51st government of Turkey

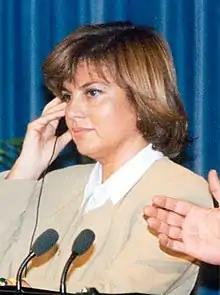
Tansu Çiller

The 51st government of Turkey (5 October 1995 – 30 October 1995) was a minority government led by Tansu Çiller.